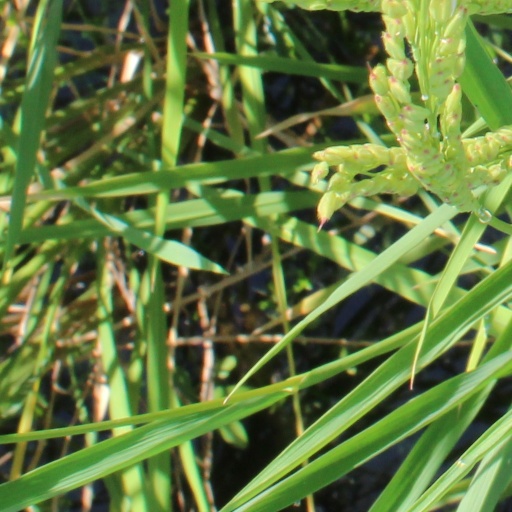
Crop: rice